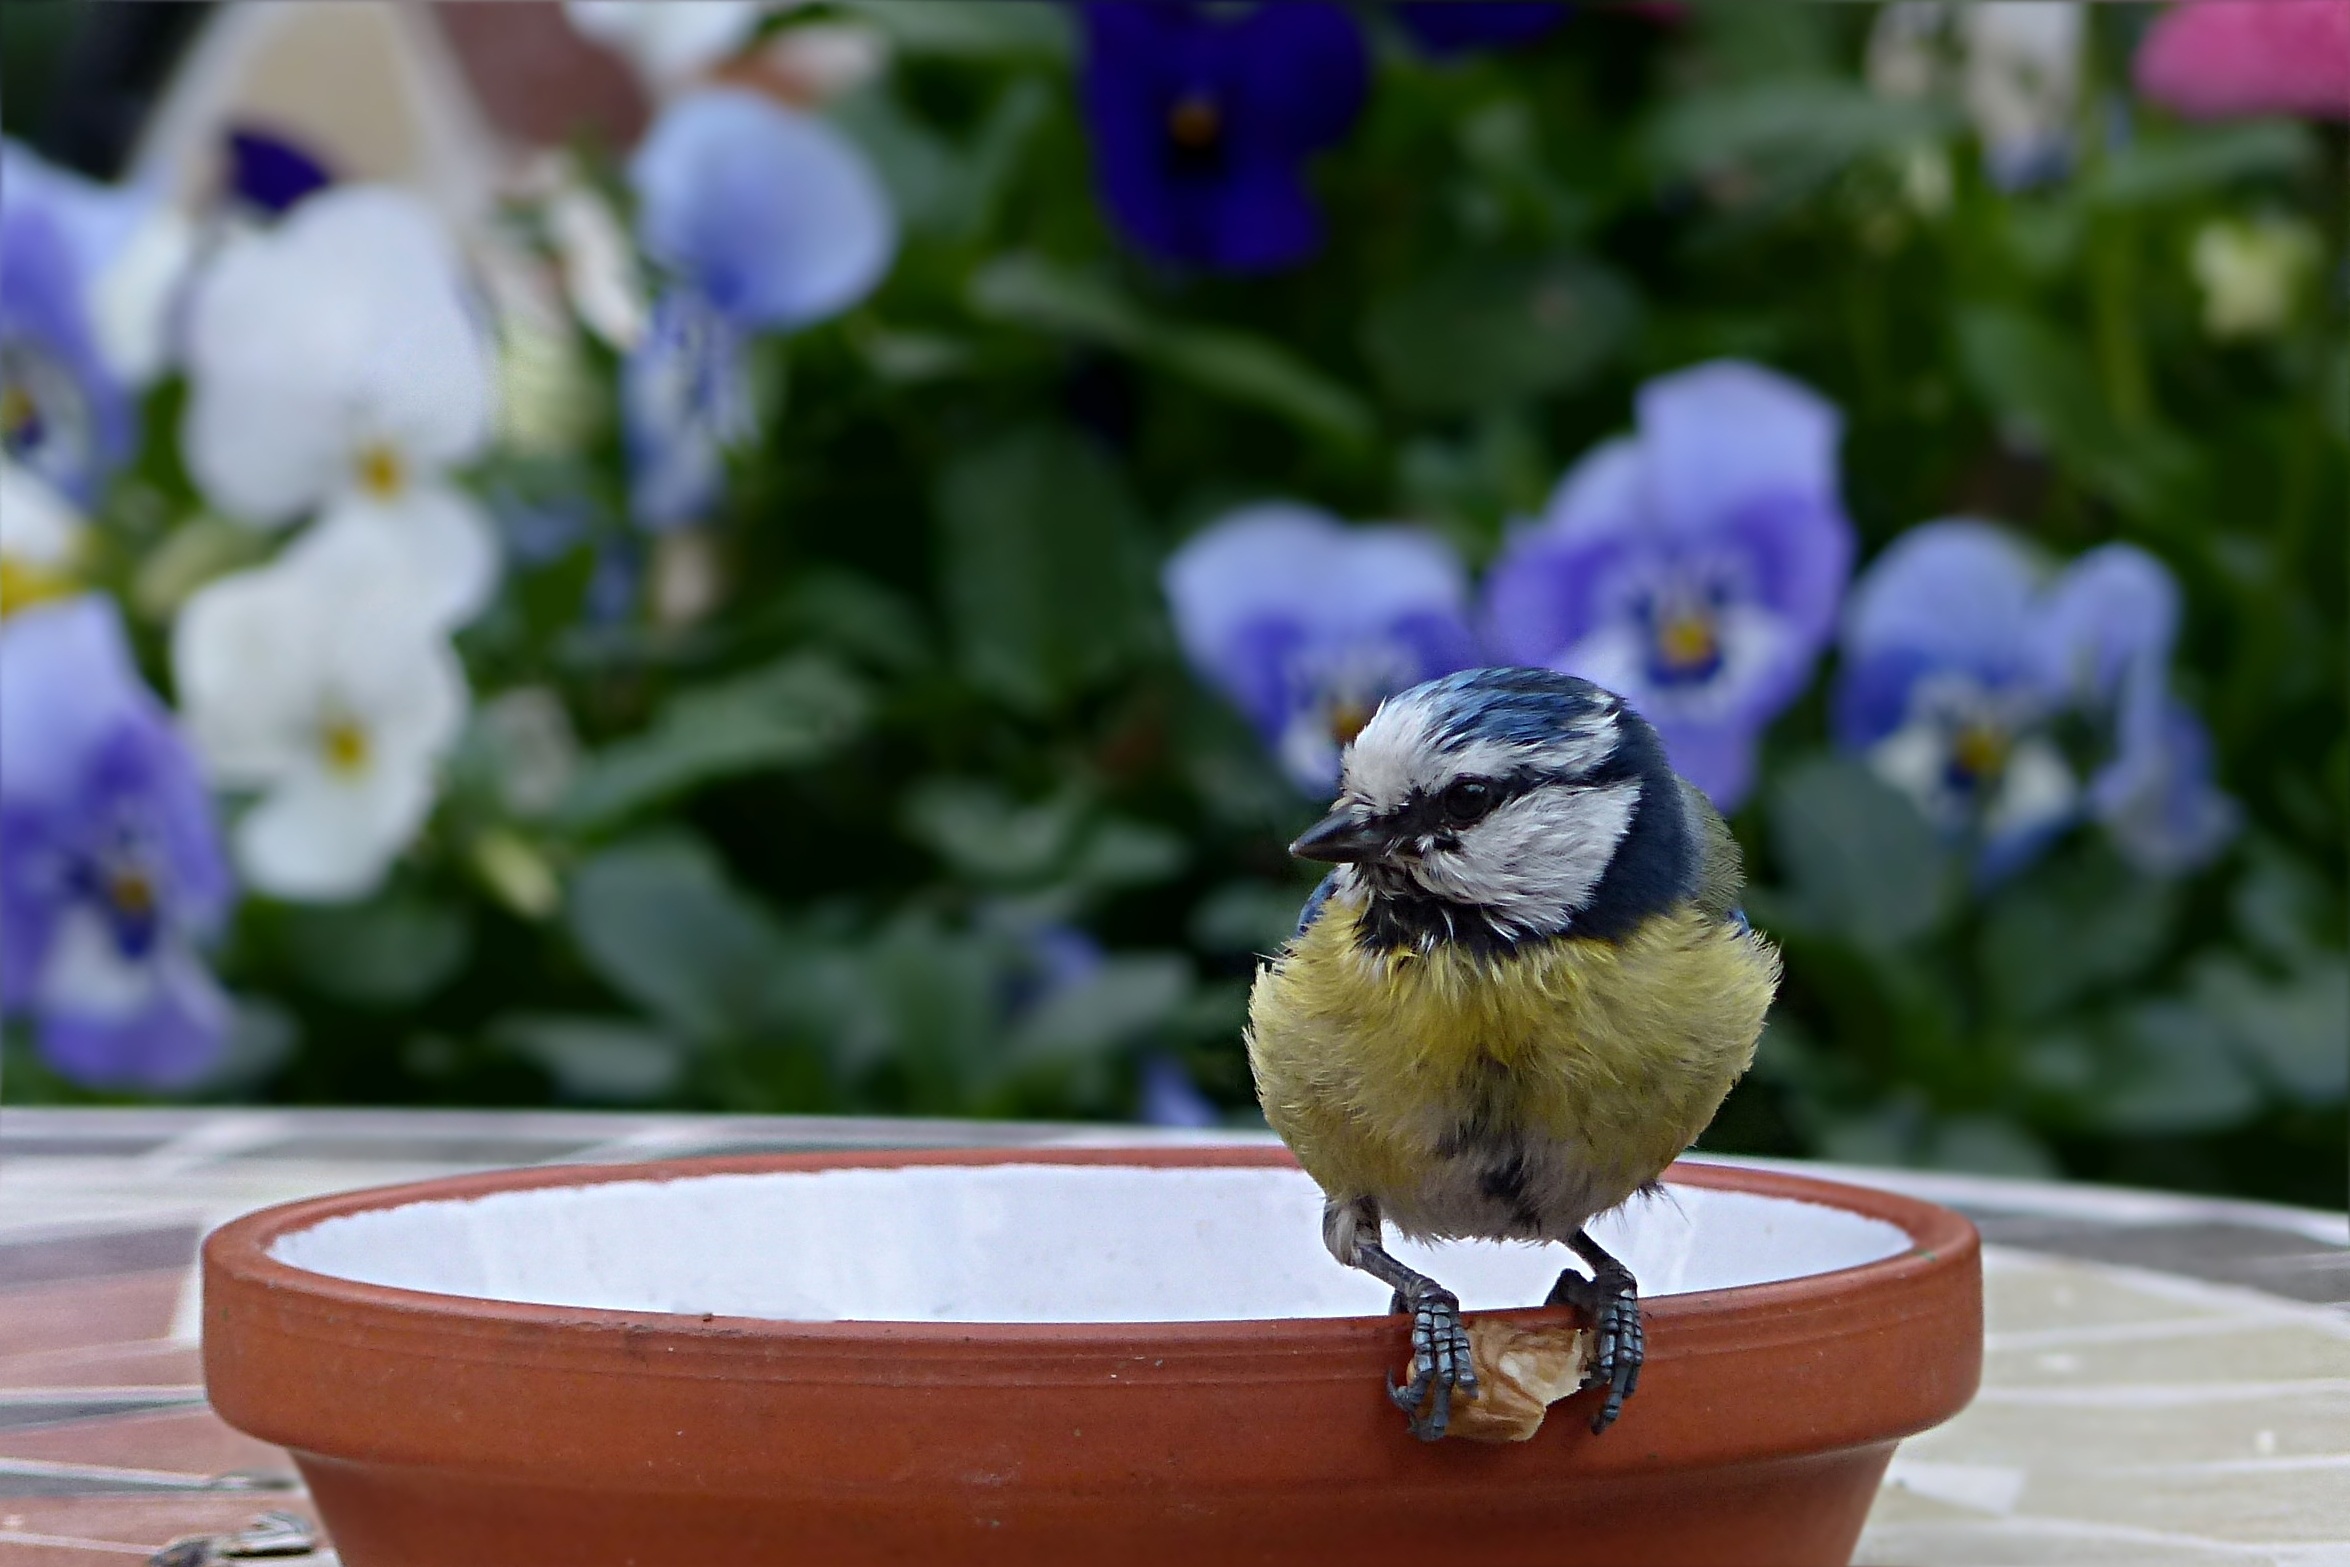
bird, flower, young, spring, blue, garden, fauna, blue tit, tit, foraging, cyanistes caeruleus, perching bird